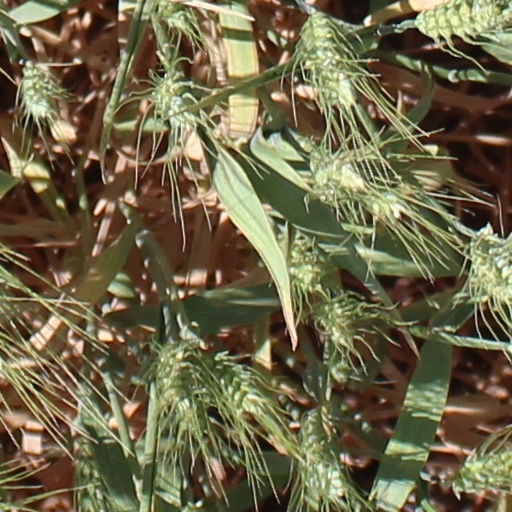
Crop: wheat